Mayor of San Jose, California

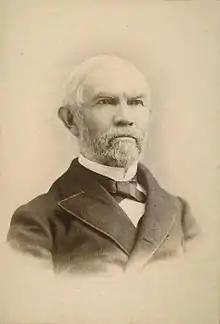
Josiah Belden, first mayor of San Jose

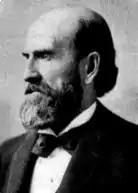
Sherman Otis Houghton, fourth mayor of San Jose

Before 1967, mayors of San Jose were nominated and elected by the San Jose City Council.